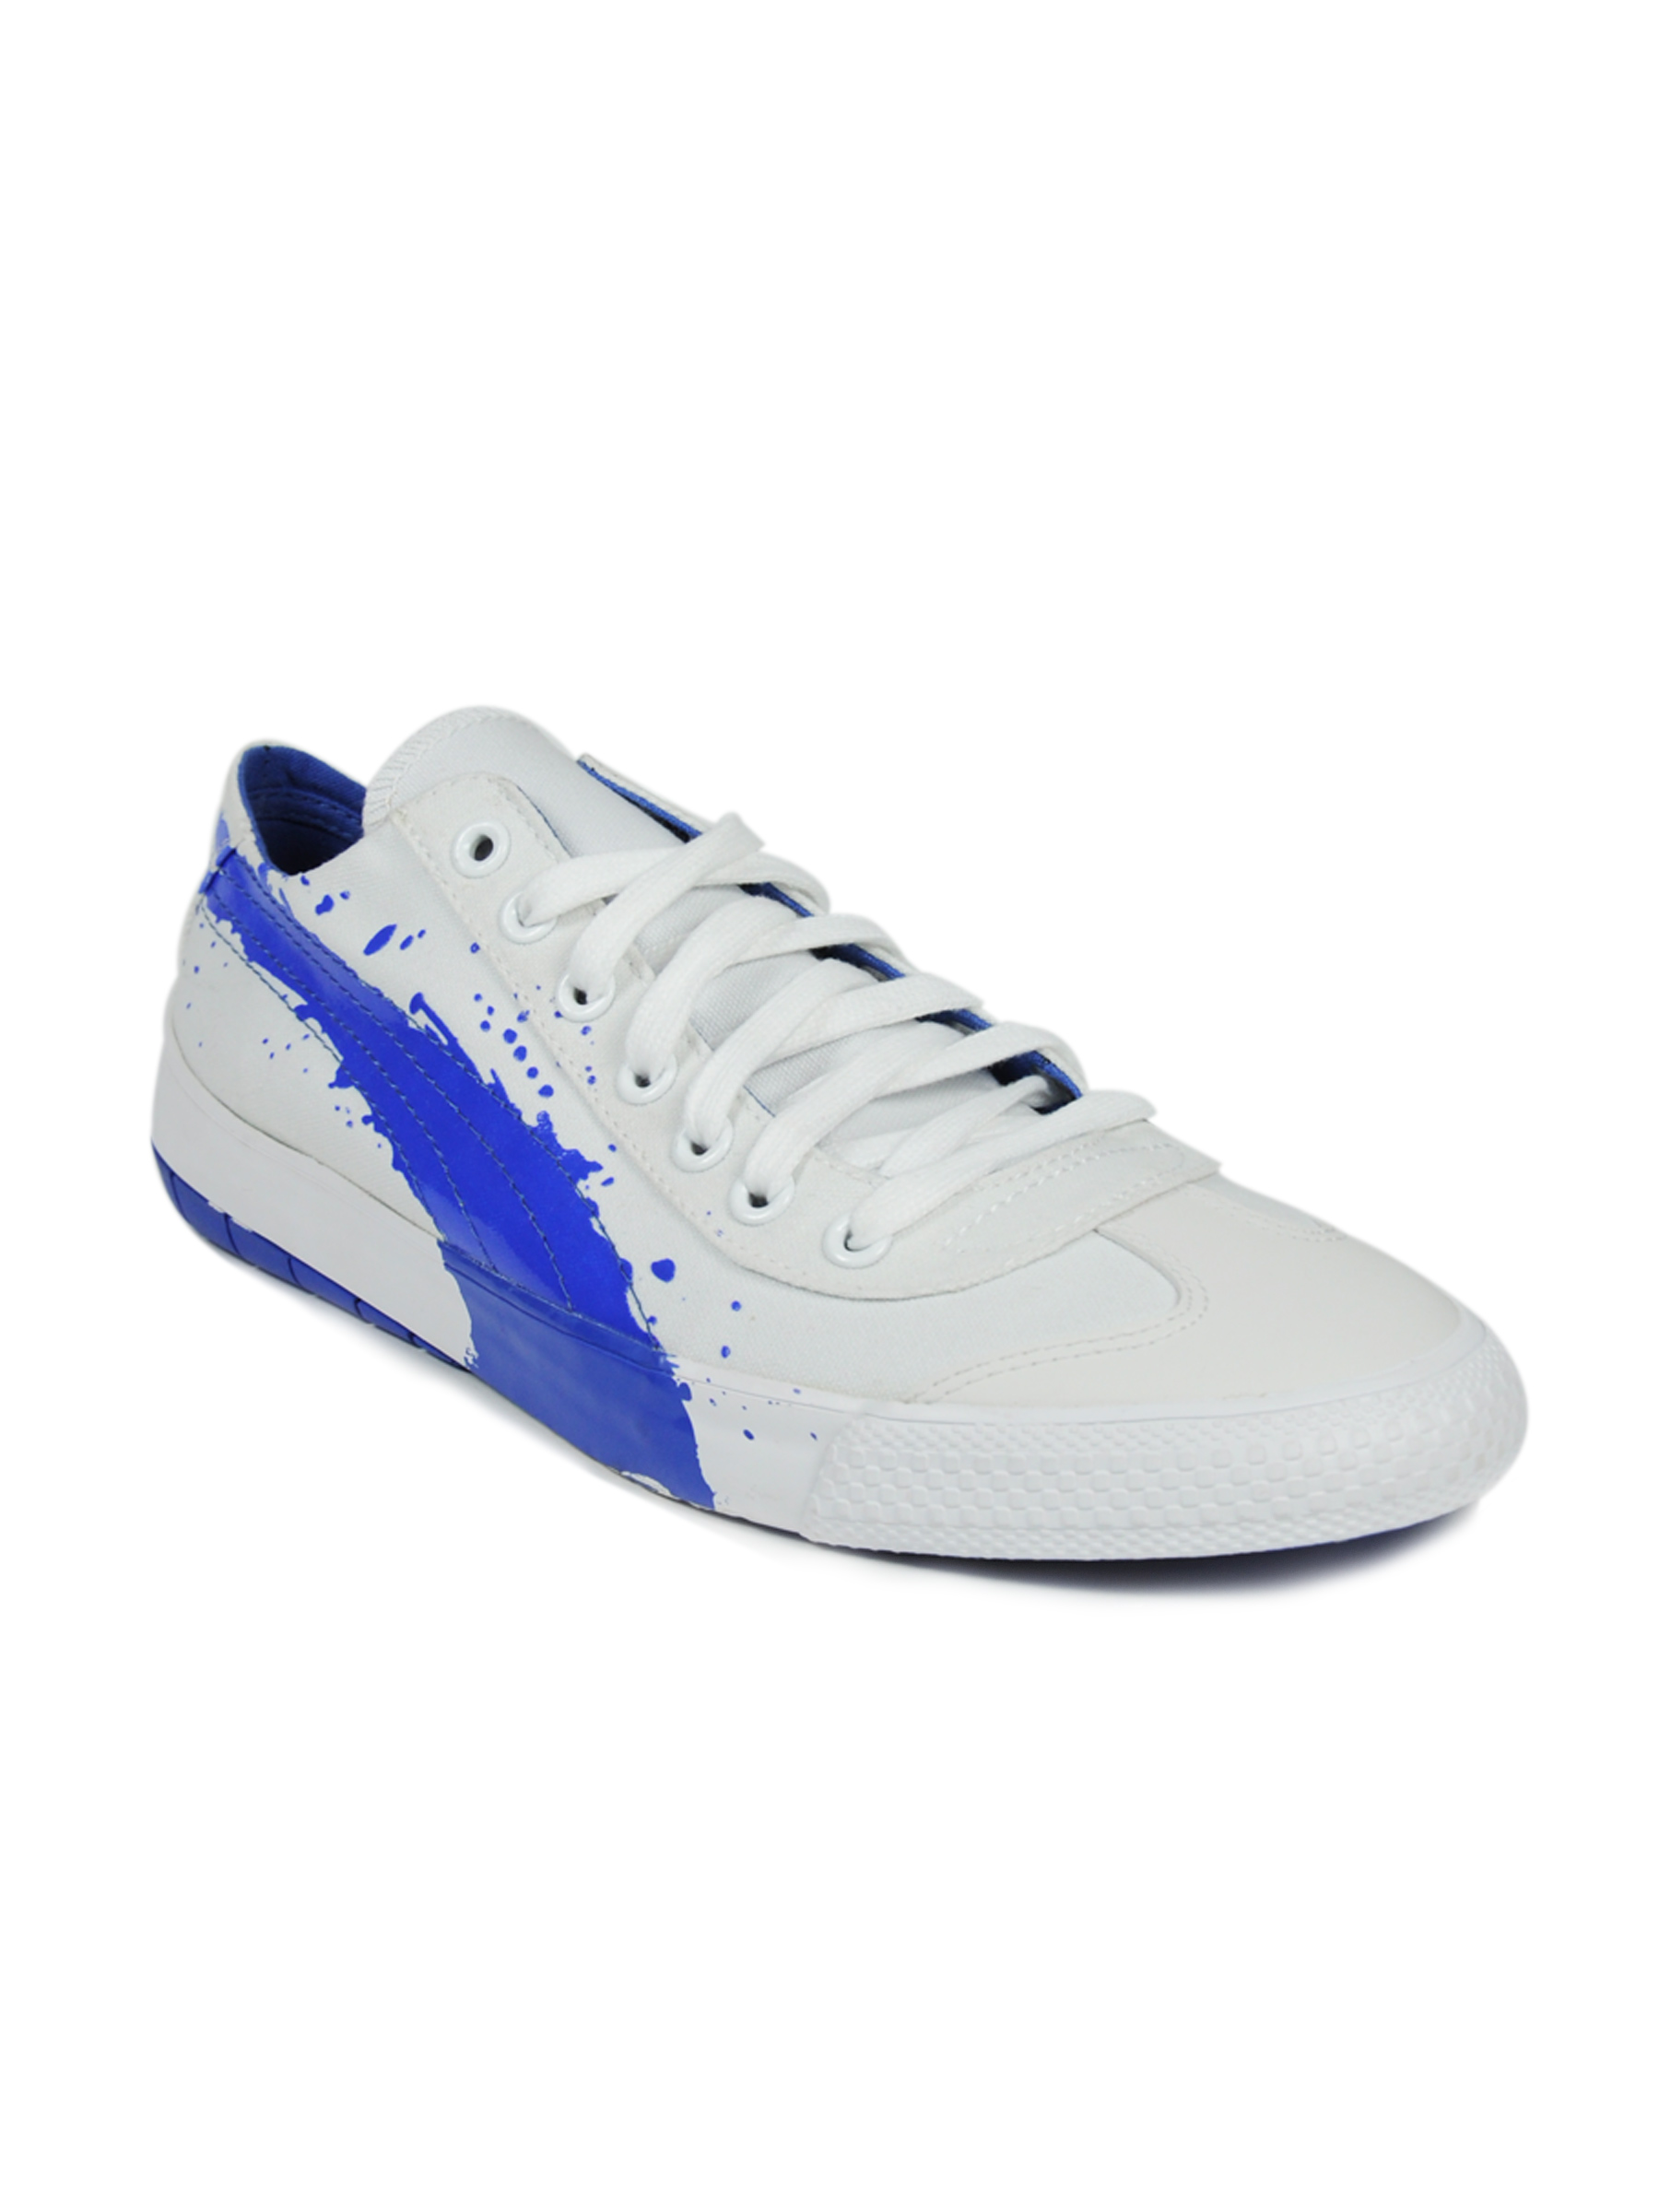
Puma Men 917 Lo Paint Splatter White Casual Shoes
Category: Footwear / Shoes / Casual Shoes
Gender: Men
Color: White
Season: Fall 2011
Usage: Casual